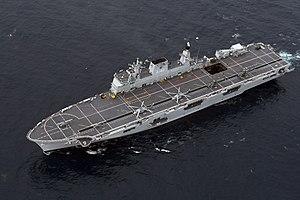
La Marine brésilienne est la branche navale des forces armées brésiliennes. Avec 48 000 hommes et femmes, elle met en œuvre en 2007 environ 90 bateaux. La marine brésilienne dispose d'une force aéronavale qui est constituée de 1 150 personnes, organisée jusqu'en 2018 autour du NAe São Paulo, et utilisant des Douglas A-4 Skyhawk. Elle dispose également d'un corps de Marines d'environ 24 000 combattants. Son budget de 3,6 milliards de réaux en 2008 est le plus important des trois armes de ce pays.